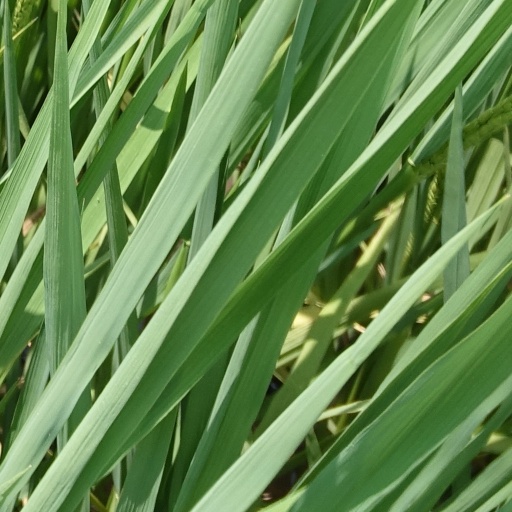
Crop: rice